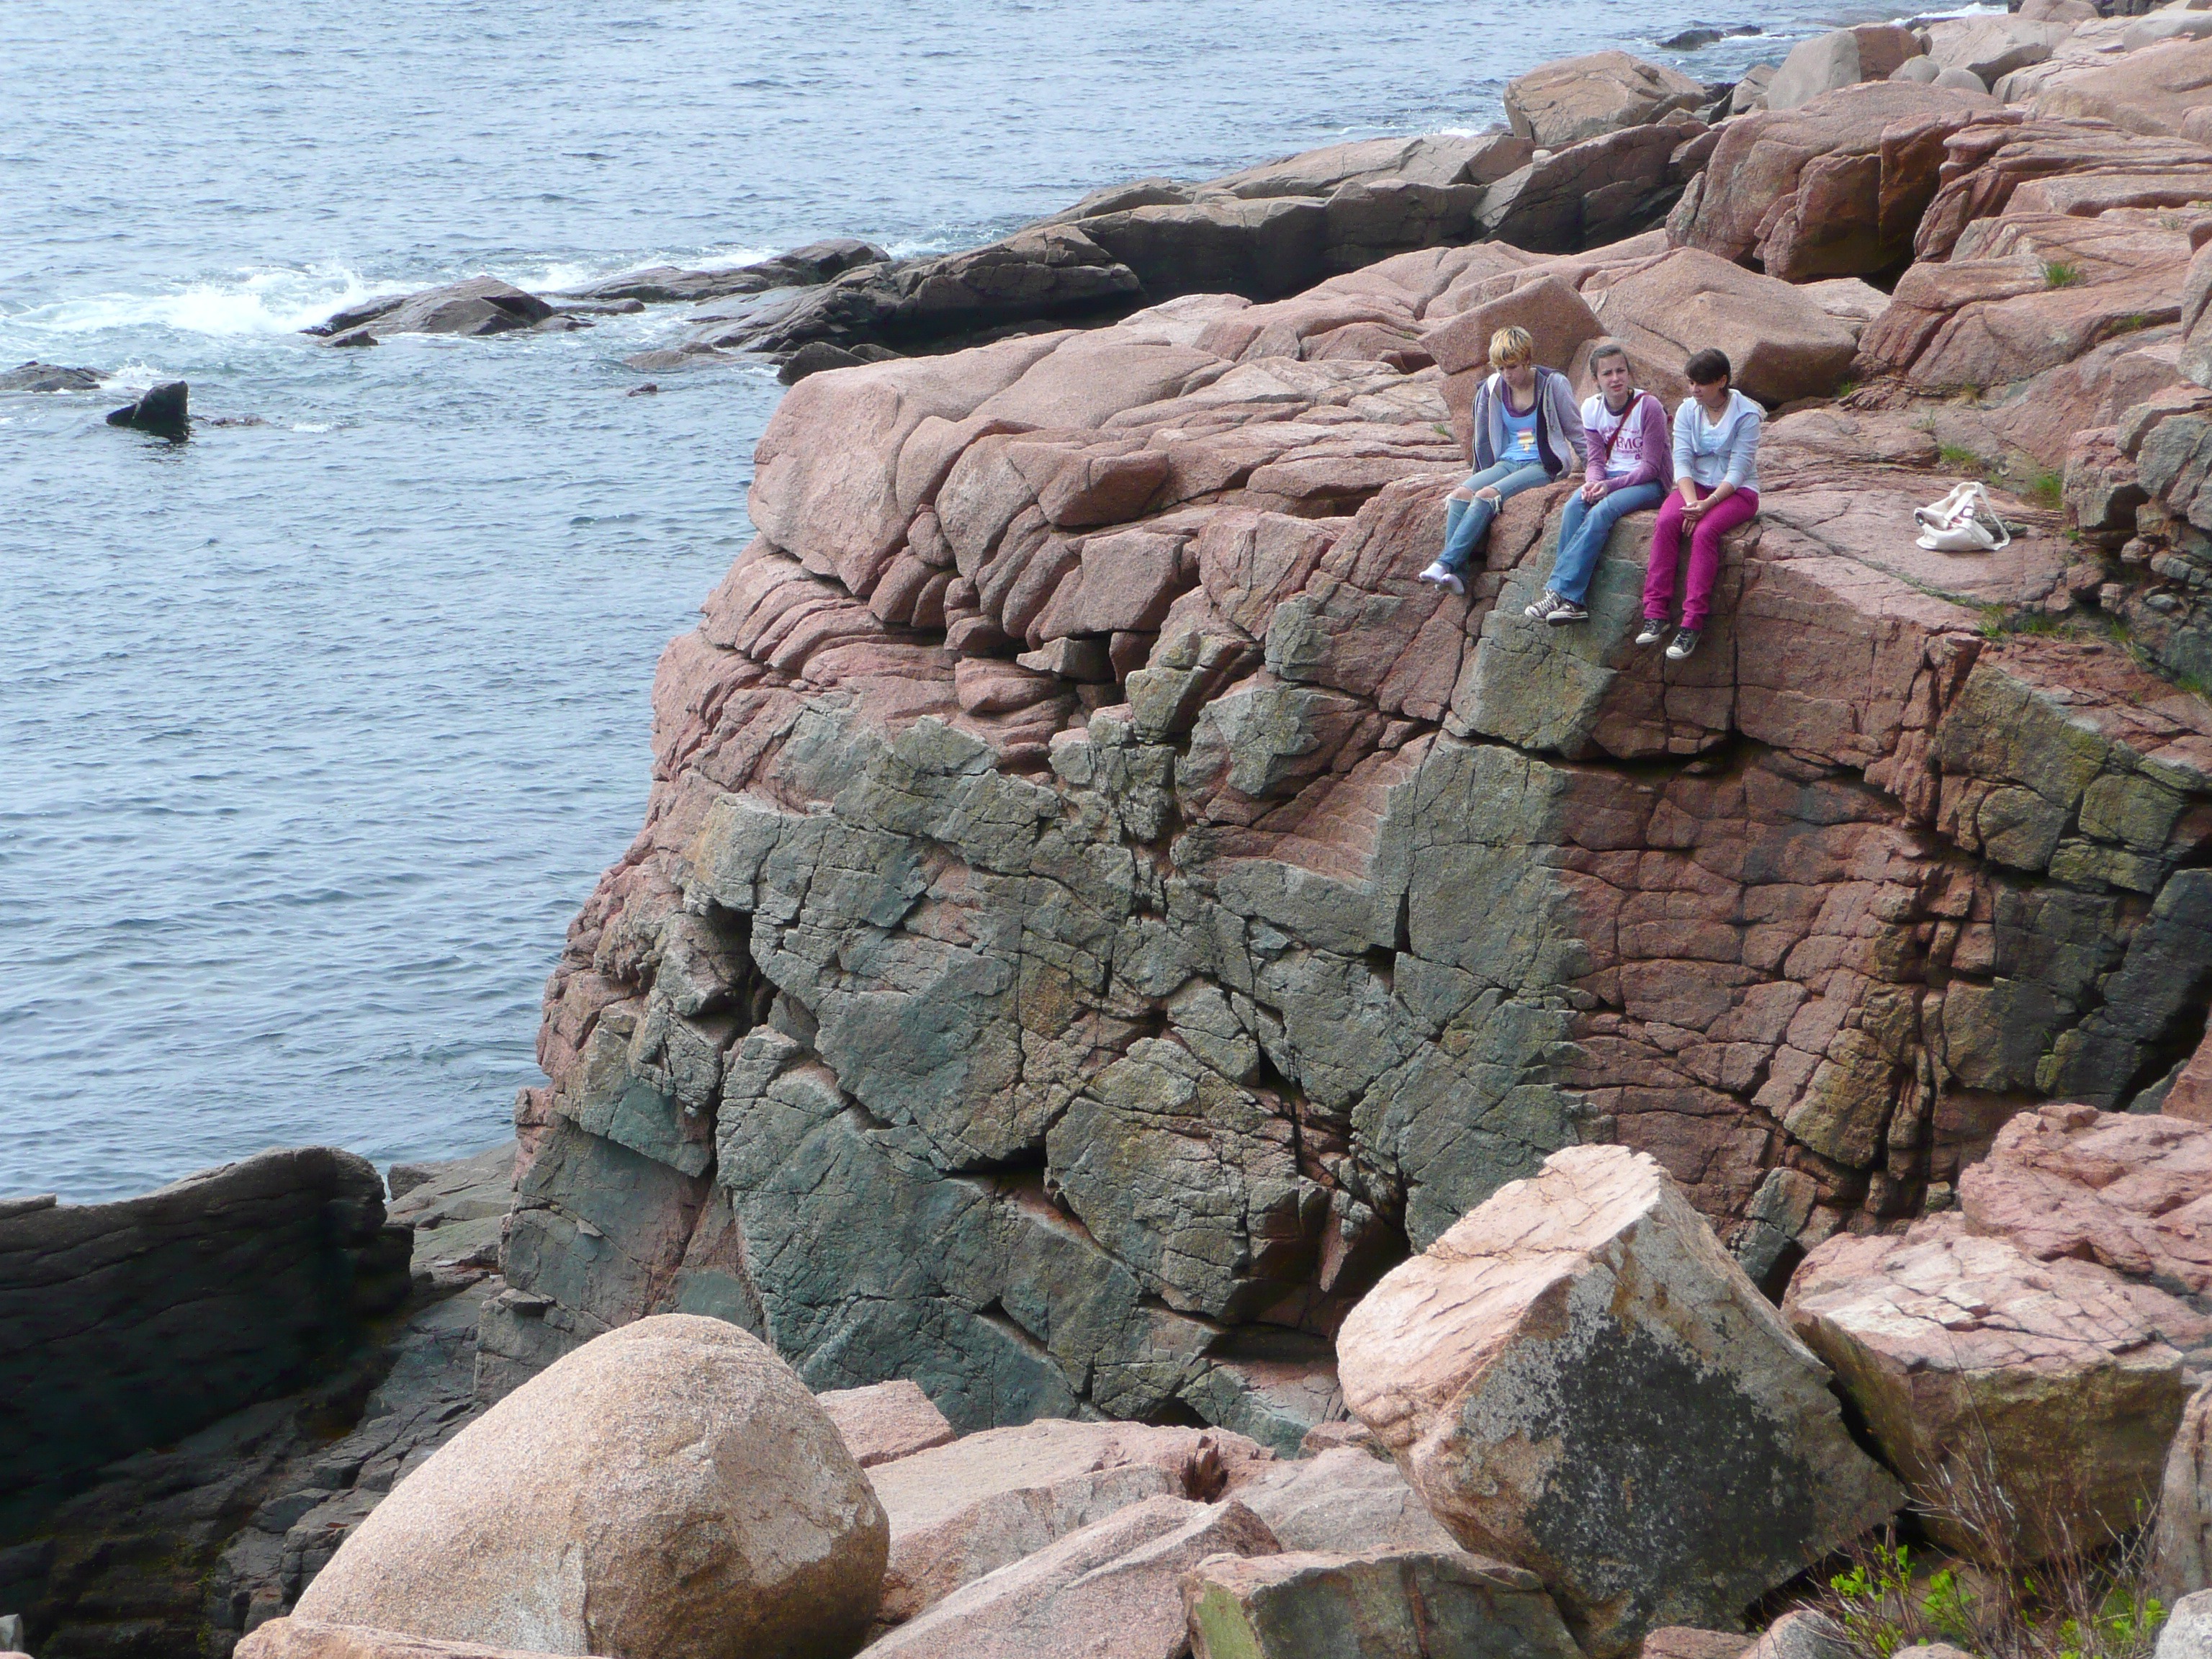
sea, coast, rock, walking, person, travel, shoreline, formation, cliff, sitting, usa, human, tourism, terrain, teenager, rocks, geology, boulder, maine, cape, wadi, acadia national park